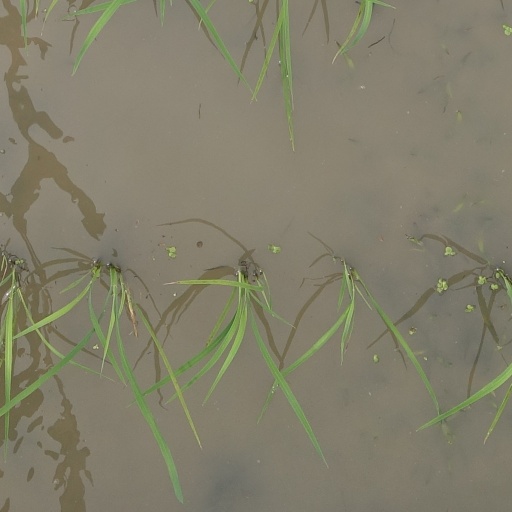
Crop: rice